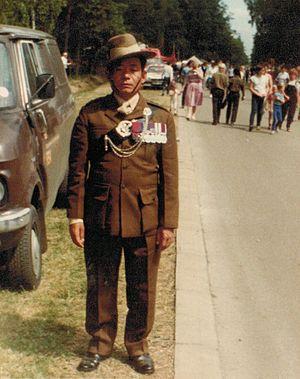
Le 10ᵉ Régiment de fusiliers Gurkha de la Princess Mary, ou 10th Princess Mary's Own Gurkha Rifles, était à l'origine un régiment de fusiliers de l'armée indienne britannique recrutant des Gurkhas des Indes et de Népal. Le régiment fut formé pour la première fois en 1890, prenant les traditions d'une unité de police et, au cours de son existence, il subit un certain nombre de changements de désignation et de composition. Il participa à un certain nombre de campagnes sur les frontières indiennes au cours du XIXᵉ et au début du XXᵉ siècle, avant de combattre pendant la Première Guerre mondiale, la troisième guerre anglo-afghane et la Seconde Guerre mondiale. Après l'indépendance de l'Inde en 1947, le régiment fut l'un des quatre régiments Gurkha à être transféré à l'armée britannique. Dans les années 1960, il participa activement à la situation d'urgence malaise ainsi qu'à la confrontation indonésienne. Il fusionna ensuite avec les trois autres régiments britanniques Gurkha pour former le Royal Gurkha Rifles en 1994.